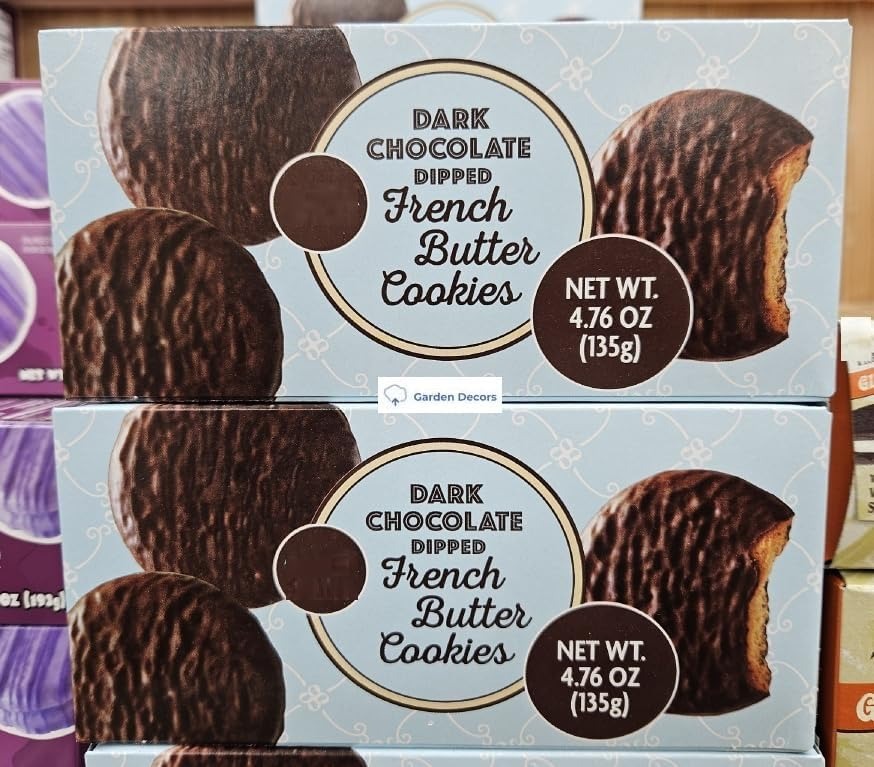
Item Name: Trader Joe Dark Chocolate Dipped French Butter Cookies 4.76oz 135g (Two Boxes)
Bullet Point 1: Dark Chocolate Dipped French Butter Cookies
Bullet Point 2: Store in a cool, dry place away from direct sunlight
Bullet Point 3: 4.76oz/135g per box
Bullet Point 4: Made in France
Product Description: Trader Joe Dark Chocolate Dipped French Butter Cookies 4.76oz 135g (Two Boxes)
Value: 4.76
Unit: Ounce

Price: 15.95